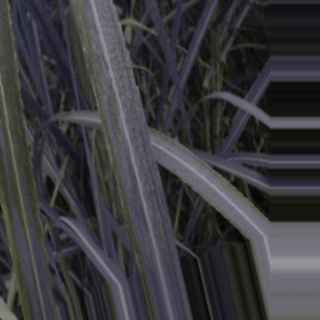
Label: sugarcane_bacterial_blight